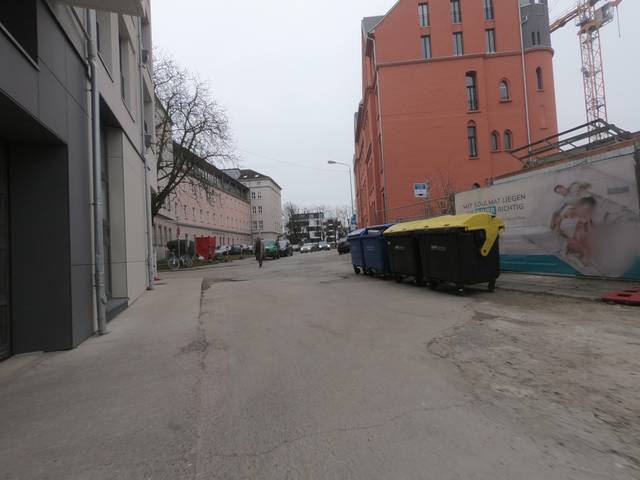
Region: Germany
Coordinates: 54.087, 12.139